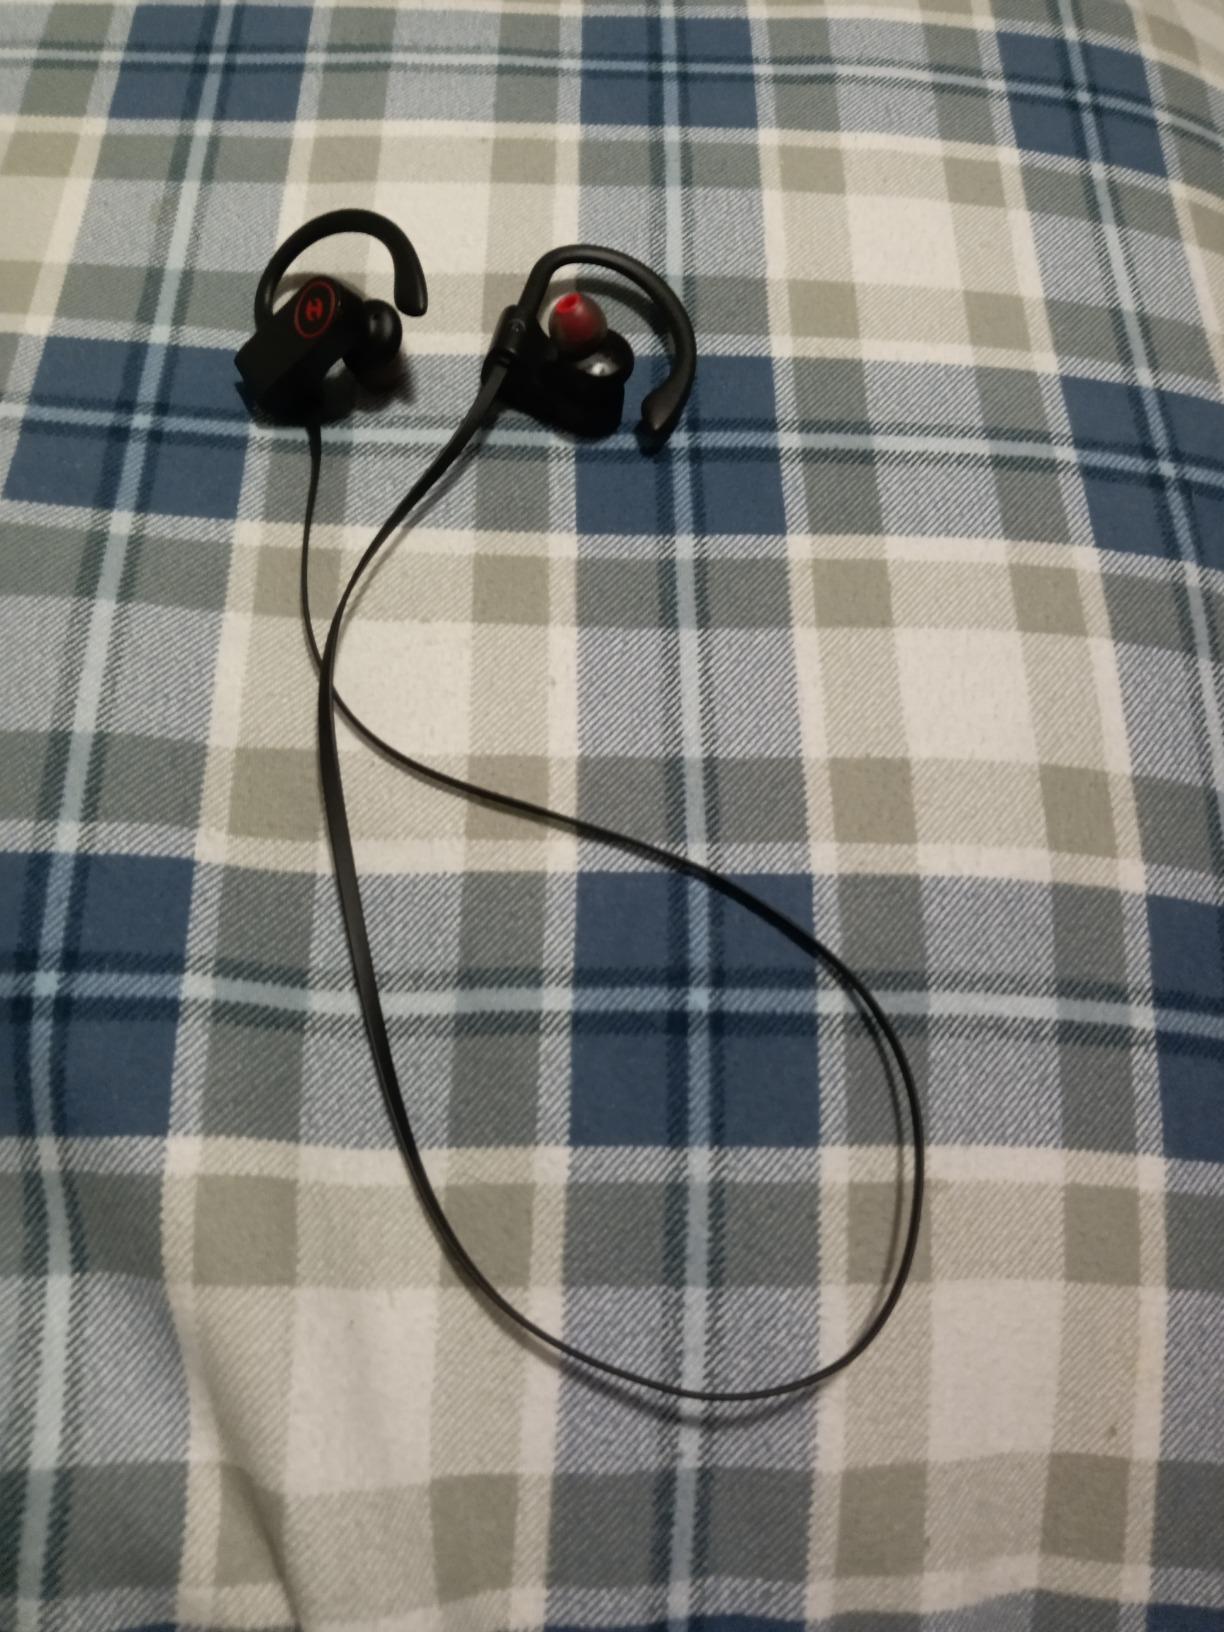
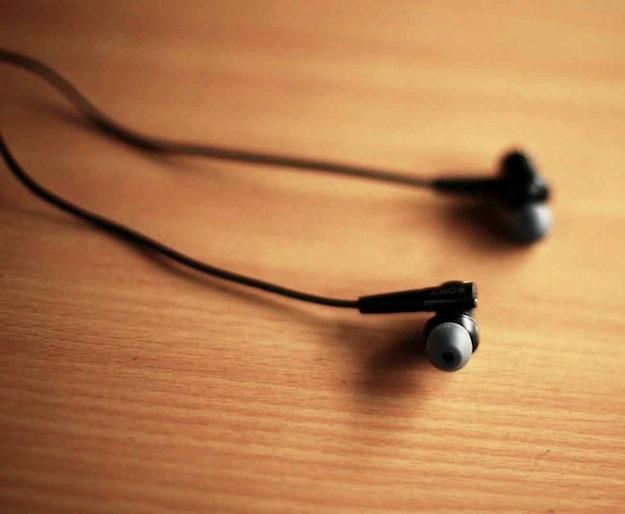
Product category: headphones
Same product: no